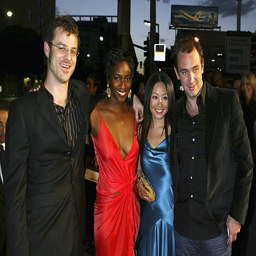
actor , person , woman and actor attend the los angeles premiere .